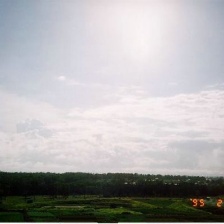
Cloud type: Cirrostratus